Candy Stripers (film)

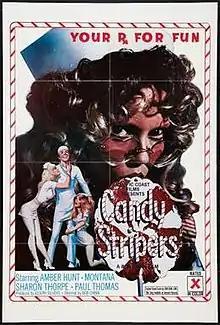

Candy Stripers is a 1978 pornographic film by director Bob Chinn and starring Nancy Hoffman and Sharon Thorpe. The film is a comedy about the sexual encounters hospital volunteers have with hospital patients and staff. The title comes from the term "candy striper", which is an American term for hospital volunteers, who traditionally wore a red-and-white striped uniform which resembled stick candy.